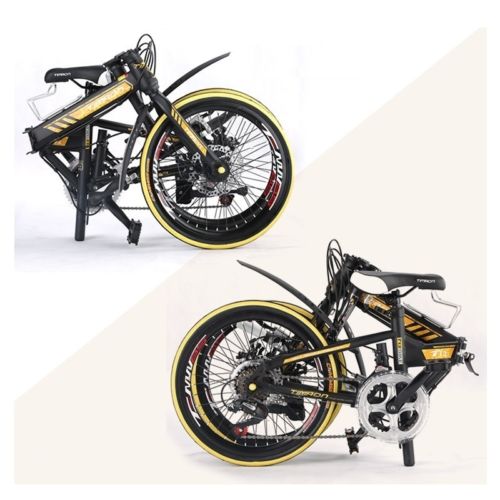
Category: bicycle